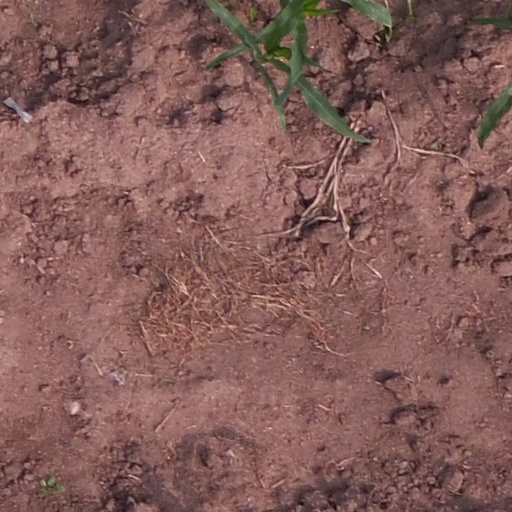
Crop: maize; corn